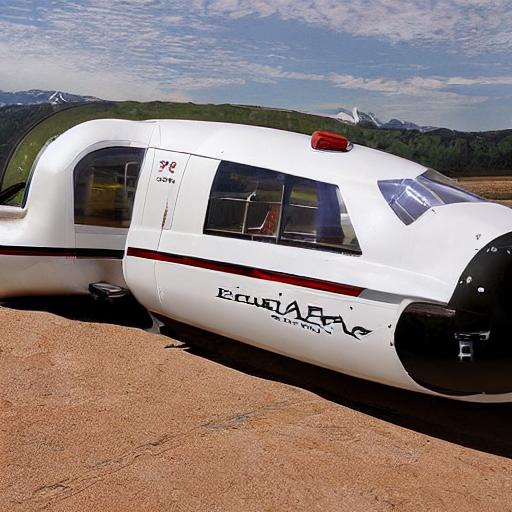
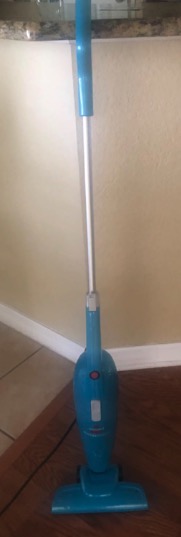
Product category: items_vacuum
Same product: no